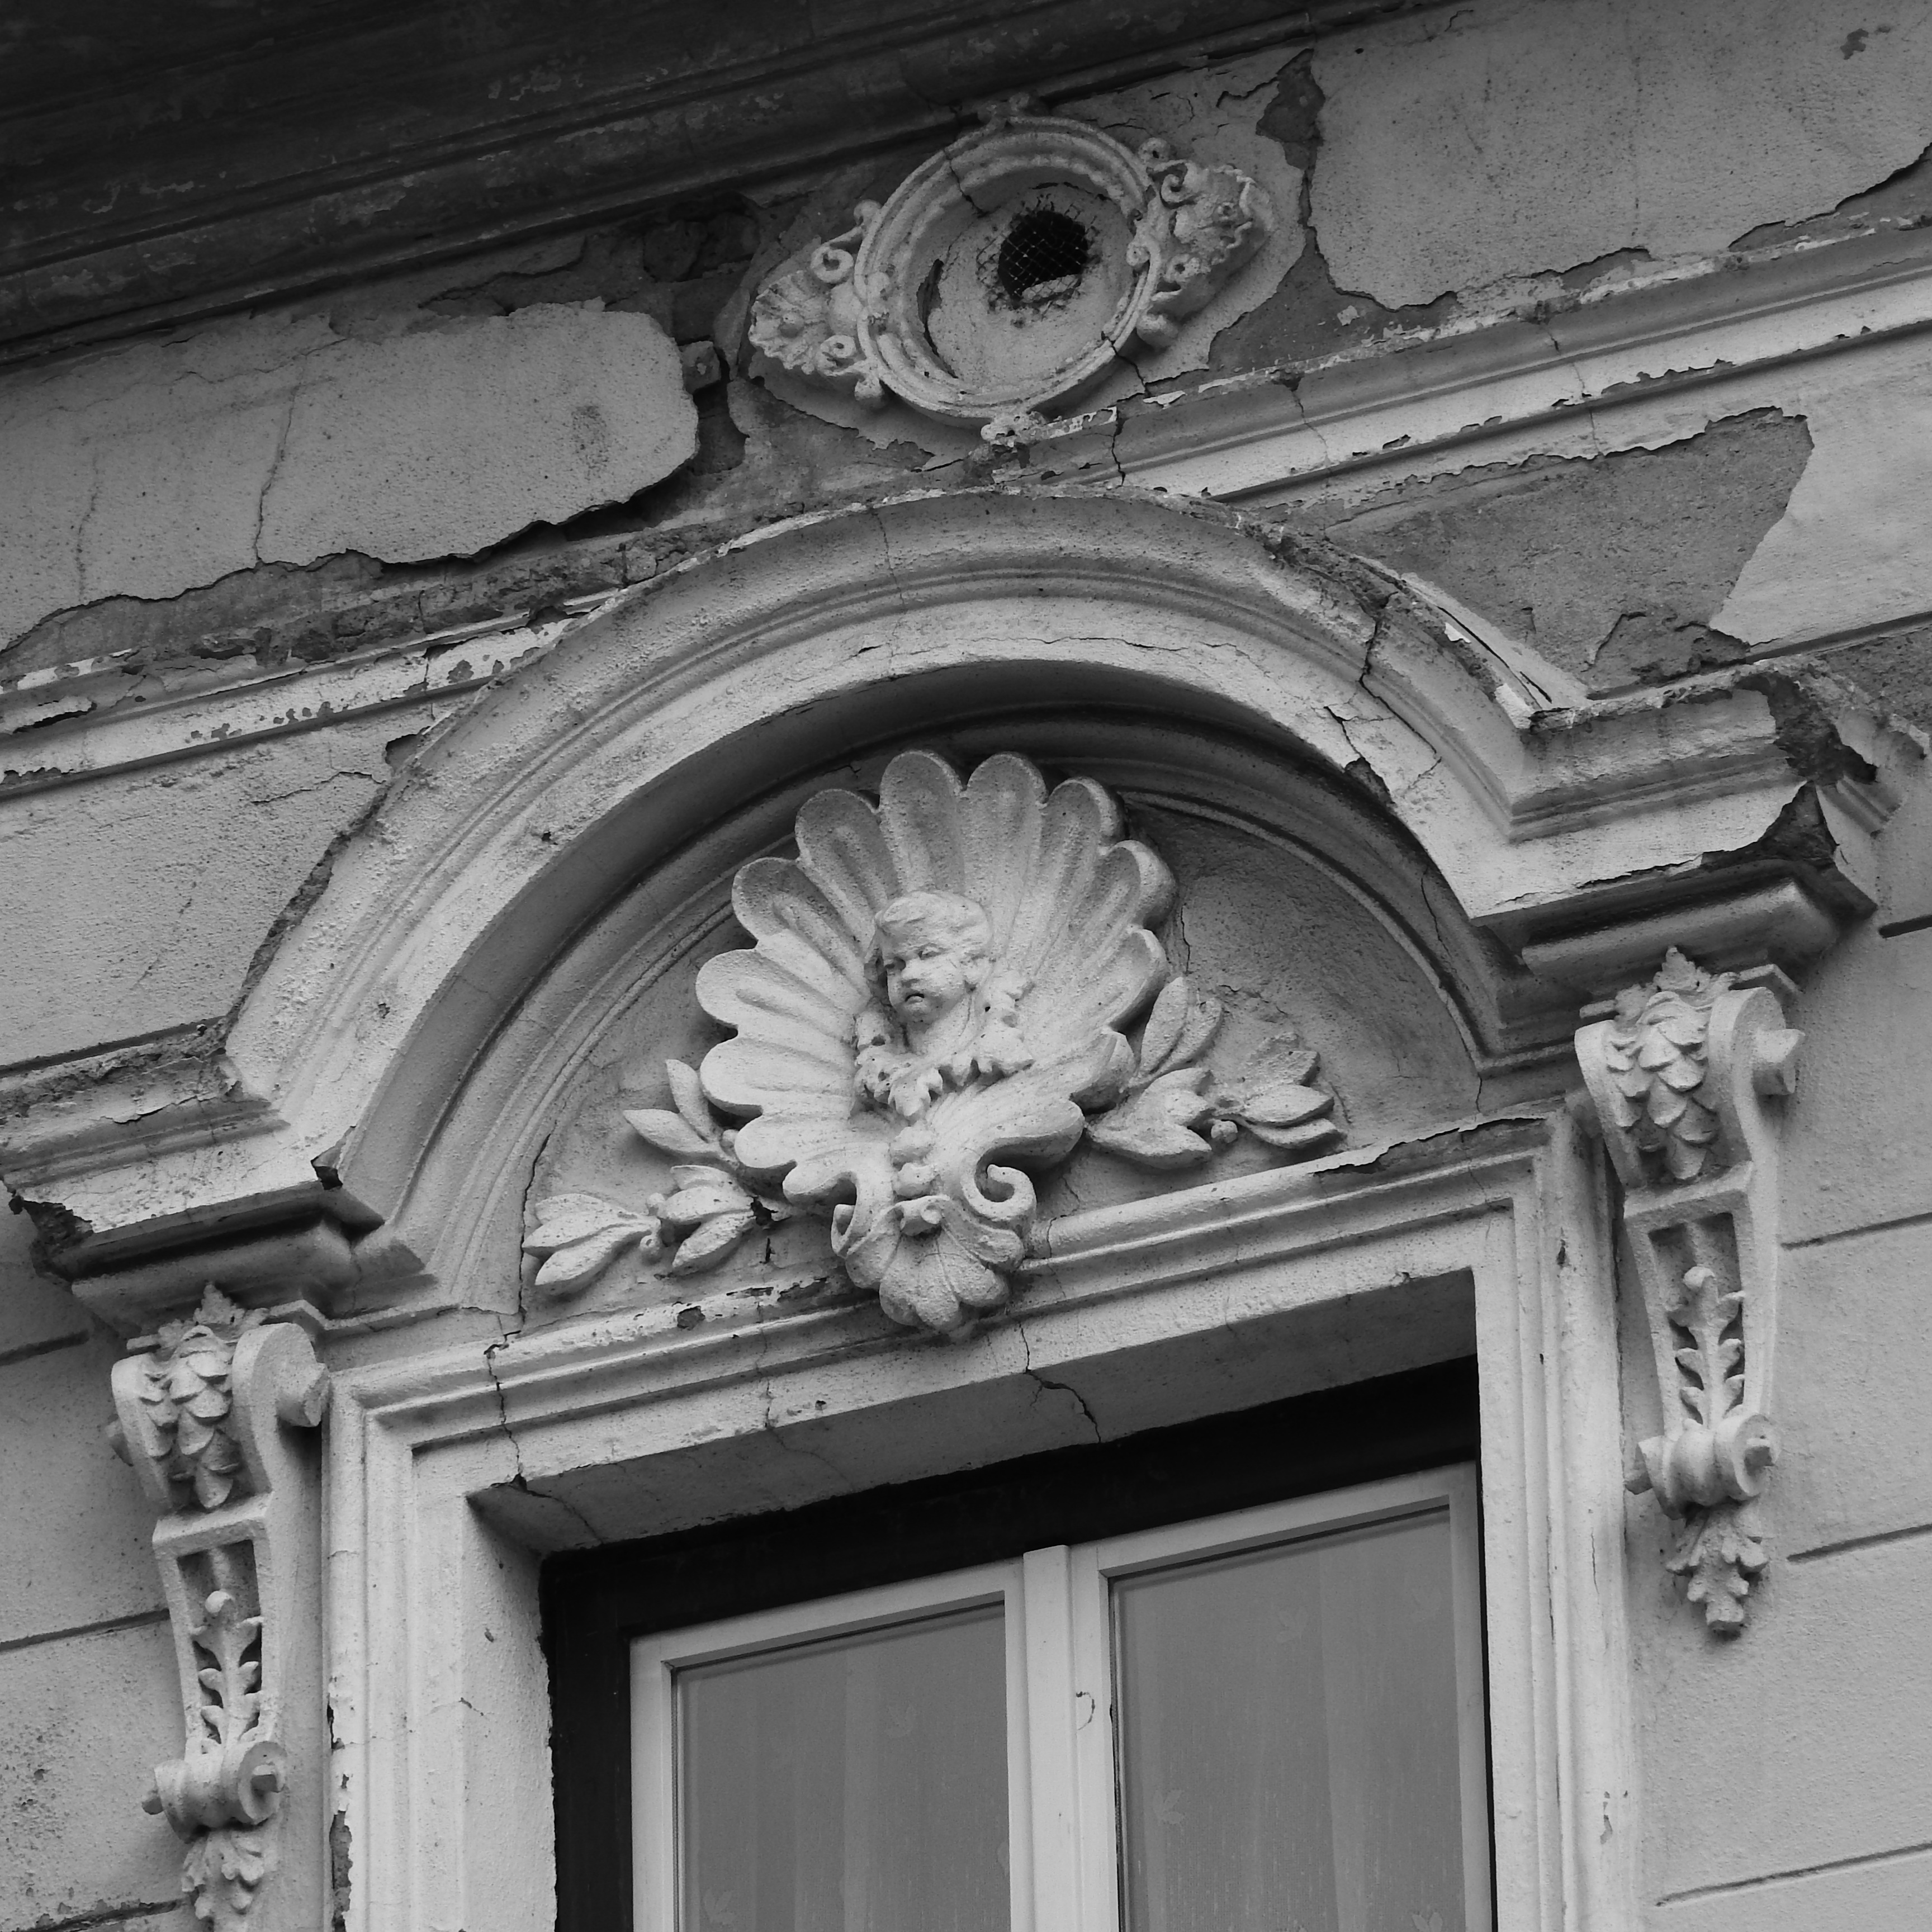
white, black and white, black, monochrome photography, monochrome, house, architecture, column, facade, window, arch